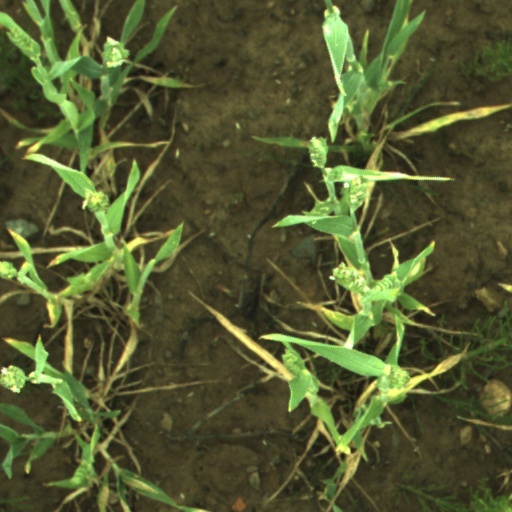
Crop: wheat